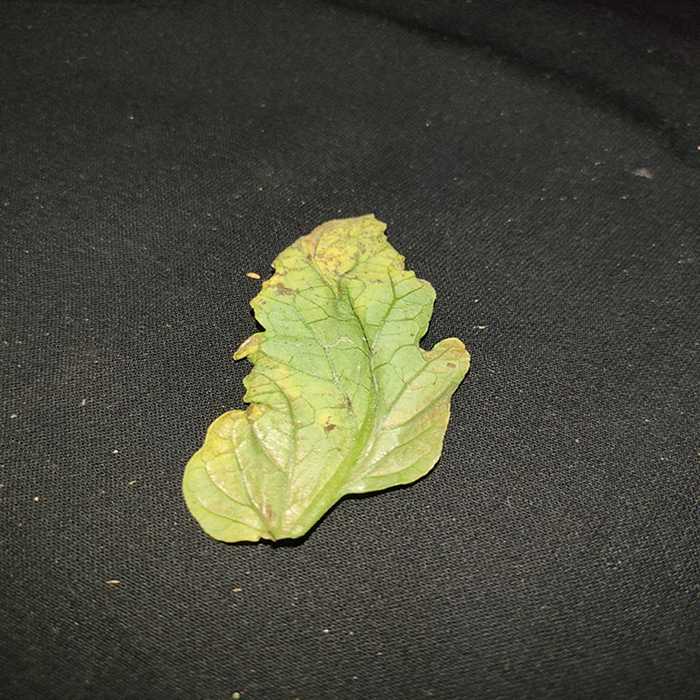
Plant: Tomato
Label: Tomato Bacterial spot